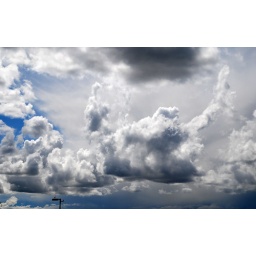
Amazing cloud patterns in the sky above English Bay.